Robert Bourchier, 1st Baron Bourchier

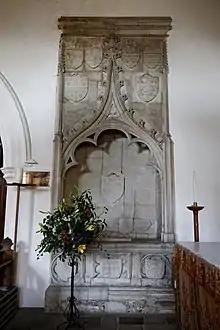
Monument in Little Easton Church, Essex, showing on the main central shield the arms of Bourchier impaling Louvain, signifying the marriage of William Bourchier (d.1375) and Eleanor de Louvaine. The Louvain arms are shown above quartered by Bourchier, being the arms of progeny of that marriage

At some time before 1329 he married Margaret Prayers, daughter and heiress of Sir Thomas Prayers of Sible Hedingham and his wife Anne of Essex, daughter of Hugh of Essex. They had two known children: